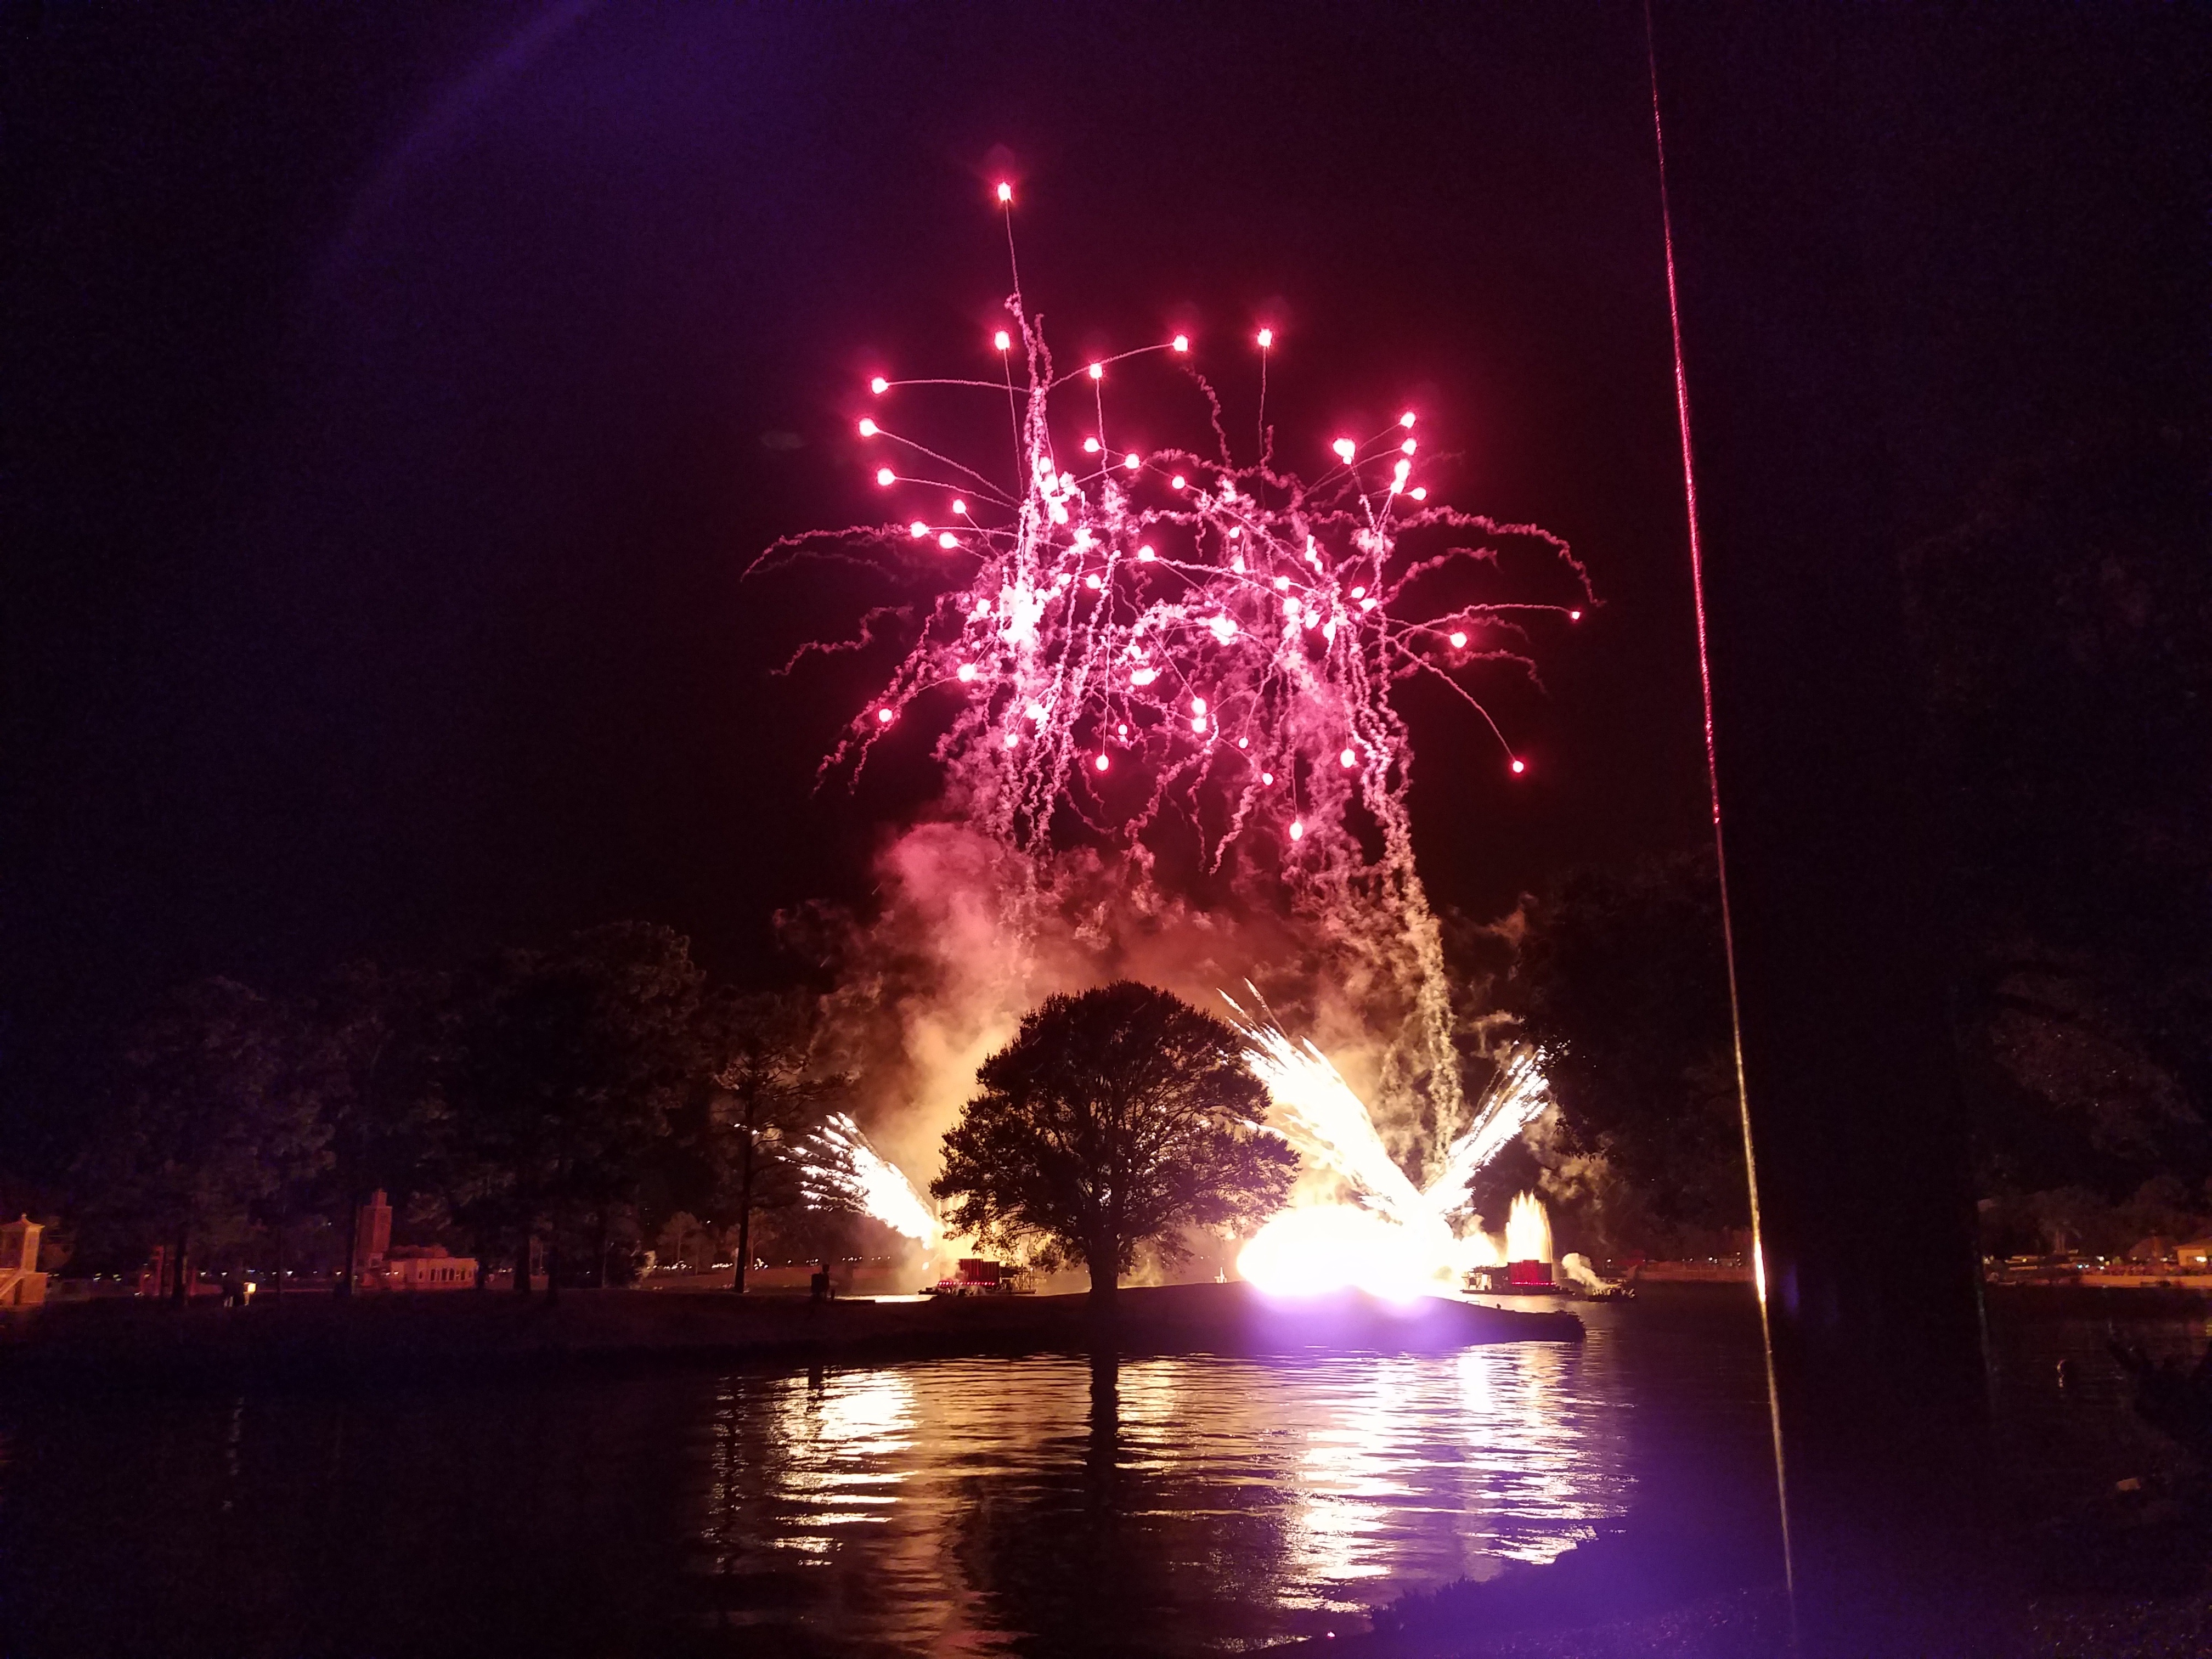
night, recreation, fireworks, event, outdoor recreation